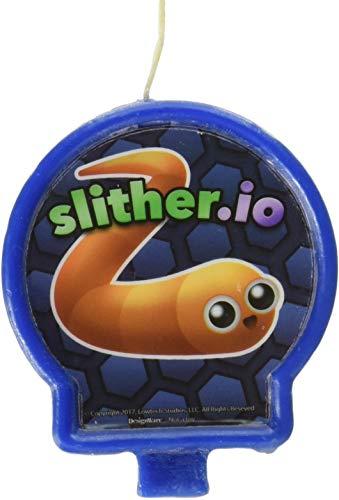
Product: Slither.io™ Birthday Candle
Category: Home & Kitchen | Home Décor | Candles & Holders | Candles | Specialty Candles | Birthday Candles
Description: Blue candle featuring a brown snake and "Slither.io" headline.
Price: $6.35
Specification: ProductDimensions:5.4x3.5x0.5inches|ItemWeight:1.6ounces|ShippingWeight:1.6ounces(Viewshippingratesandpolicies)|ASIN:B07BX4Z4NC|Itemmodelnumber:171955|Manufacturerrecommendedage:0-10years